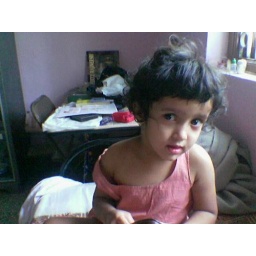
Prateeksha, the cute girl who stays in my building